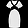
Label: Dress